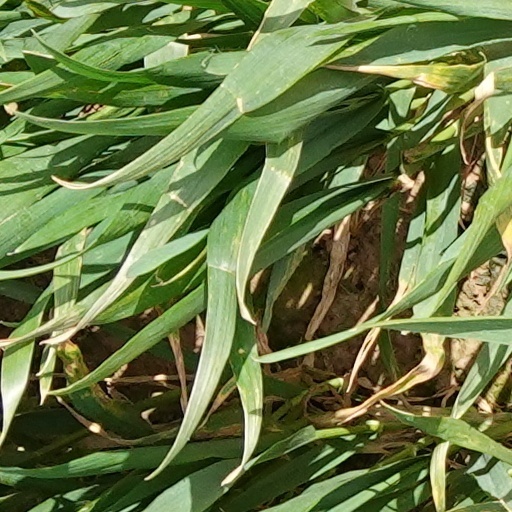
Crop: wheat